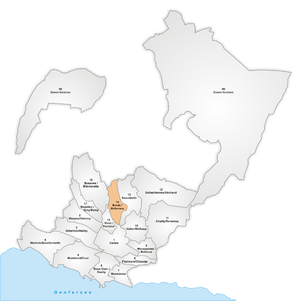
L'Office d'études socio-économiques et statistiques de la ville de Lausanne découpa la ville en 81 secteurs regroupés en 17 quartiers. Ce découpage se base sur de nombreux critères : topographie, voirie, type de bâti et morphologie sociale et économique. Il prend en compte les barrières physiques et géographiques les plus nettes comme les cours d'eau, les voies de chemin de fer, la vallée du Flon, les bois de Rovéréaz ou de Sauvabelin, les rives du lac Léman, le cimetière de Montoie, le stade de la Pontaise, l'aérodrome de la Blécherette, la prison du Bois-Mermet, le palais de Beaulieu, les hôpitaux, etc. La délimitation du centre-ville obéit à des critères très précis, basés sur la densité d'emplois et leurs type. Pour les autres zones, d'autres critères furent utilisés : permanence d’un certain nombre d’emplois, caractère du domaine bâti, densité des habitants, critères socio-culturels.
Borde/Bellevaux est un quartier de la ville suisse de Lausanne, situé au nord de celle-ci.